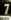
Number: 7